Empress Nagako

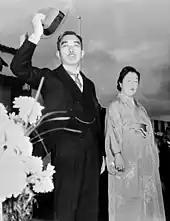
Emperor Hirohito and Empress Nagako in 1946

Empress Nagako performed her ceremonial duties in a traditional manner. She initially came to live in the palace during the time when people there spoke an archaic imperial form of Japanese that has largely disappeared. Her role required her to attend special ceremonies such as those for the 2600th anniversary of the legendary foundation of the Empire of Japan in 1940 or the conquest of Singapore in 1942.